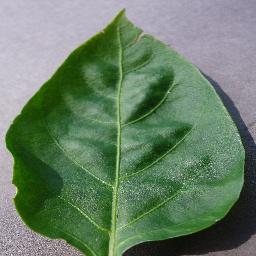
Label: Pepper,_bell___healthy